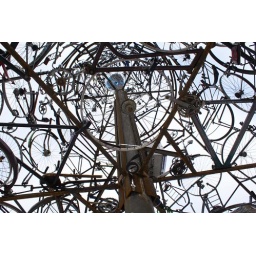
Kerst in Groningen, NederlandChristmas tree made of old bikes on the Vismarkt